Within Our Gates

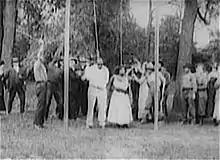
Still from "Within Our Gates", portraying the lynching of Jasper Landry (William Stark) and his wife (Mattie Edwards)

Also during this period was the Chicago Race Riot of 1919, in which white mobs killed numerous Black people, and burned residential districts, leaving thousands of Black citizens homeless. The critic Ronald J. Green believes that Micheaux had seen that Black citizens had fought back in Chicago, and chose the title with an allusion to the risk to whites in future racial violence.